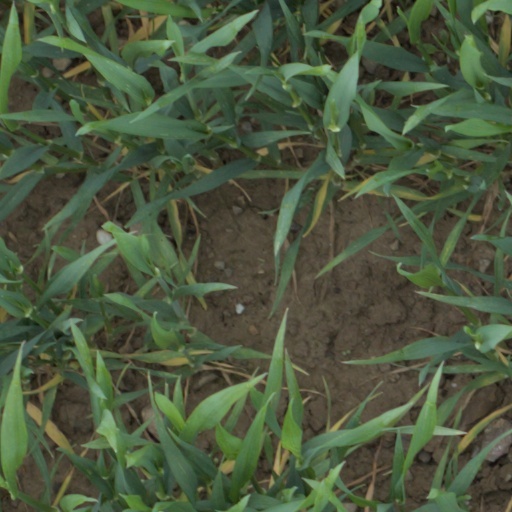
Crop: wheat